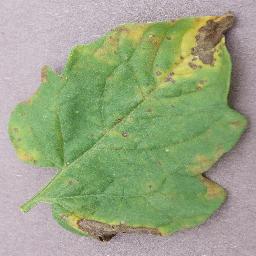
Label: Tomato___Septoria_leaf_spot